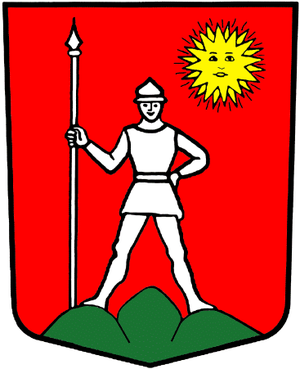
Veyras est une commune suisse du canton du Valais, située dans le district de Sierre.